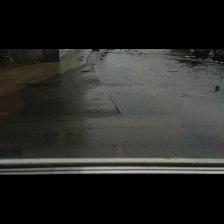
Label: NonHuman